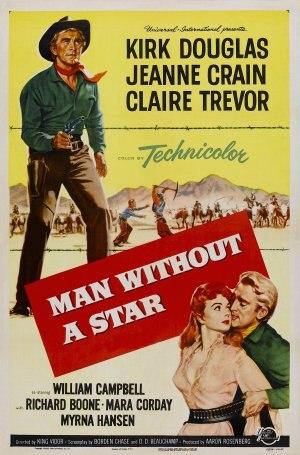
L'Homme qui n'a pas d'étoile est un film américain réalisé par King Vidor en 1955, pour la Universal Pictures. Le rôle principal est joué par Kirk Douglas.